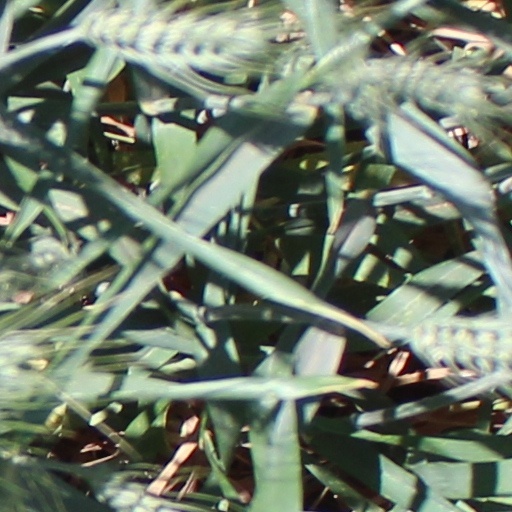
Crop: wheat